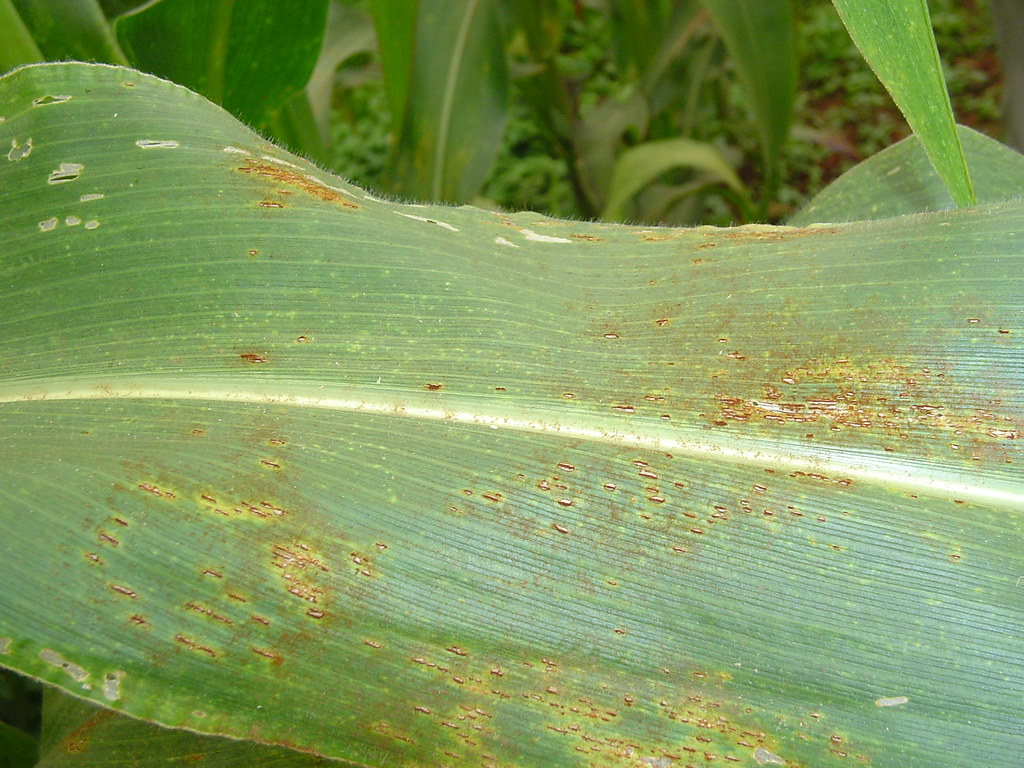
Plant: Corn
Disease: corn rust